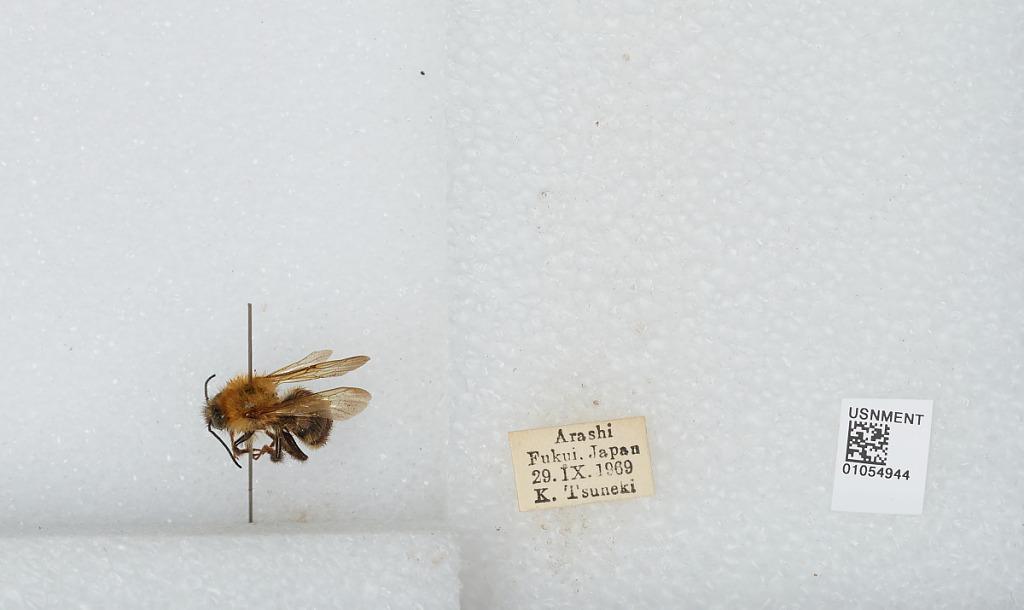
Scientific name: Bombus sp.
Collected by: K. Tsuneki
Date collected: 1969-9-29
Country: Japan
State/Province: Fukui
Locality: Arashi